Spain in the 17th century

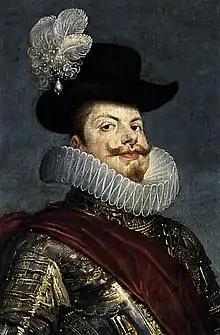
Philip III of Spain

Signs that Habsburg Spain was declining became visible during the reign of Philip III. Throughout Philip III's reign the main currency was a copper-based coin called vellon, which was minted in response to the fall in imports of silver. Ironically, the copper needed to make vellon was purchased in Amsterdam with silver. Imports of silver bullion from the Americas fell by half during Philip III's reign. In 1599, a year after Philip took the throne, a bubonic plague killed about half a million people (1/10 of the Spanish population at the time).